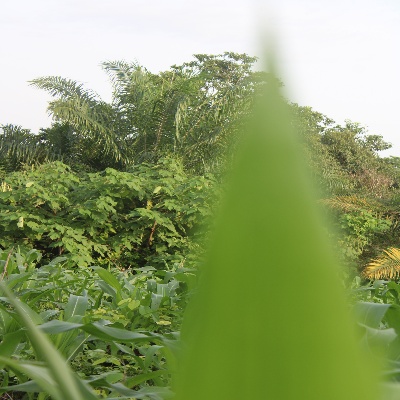
Crop: Maize
Condition: healthy